Vitali Botnar

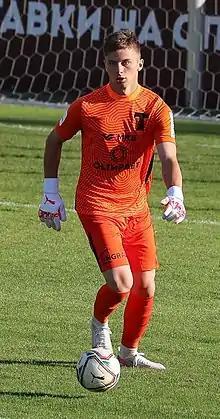
Botnar with Torpedo Moscow in 2021

Vitali Valeryevich Botnar (born 19 May 2001) is a Russian football player of Moldovan origin.